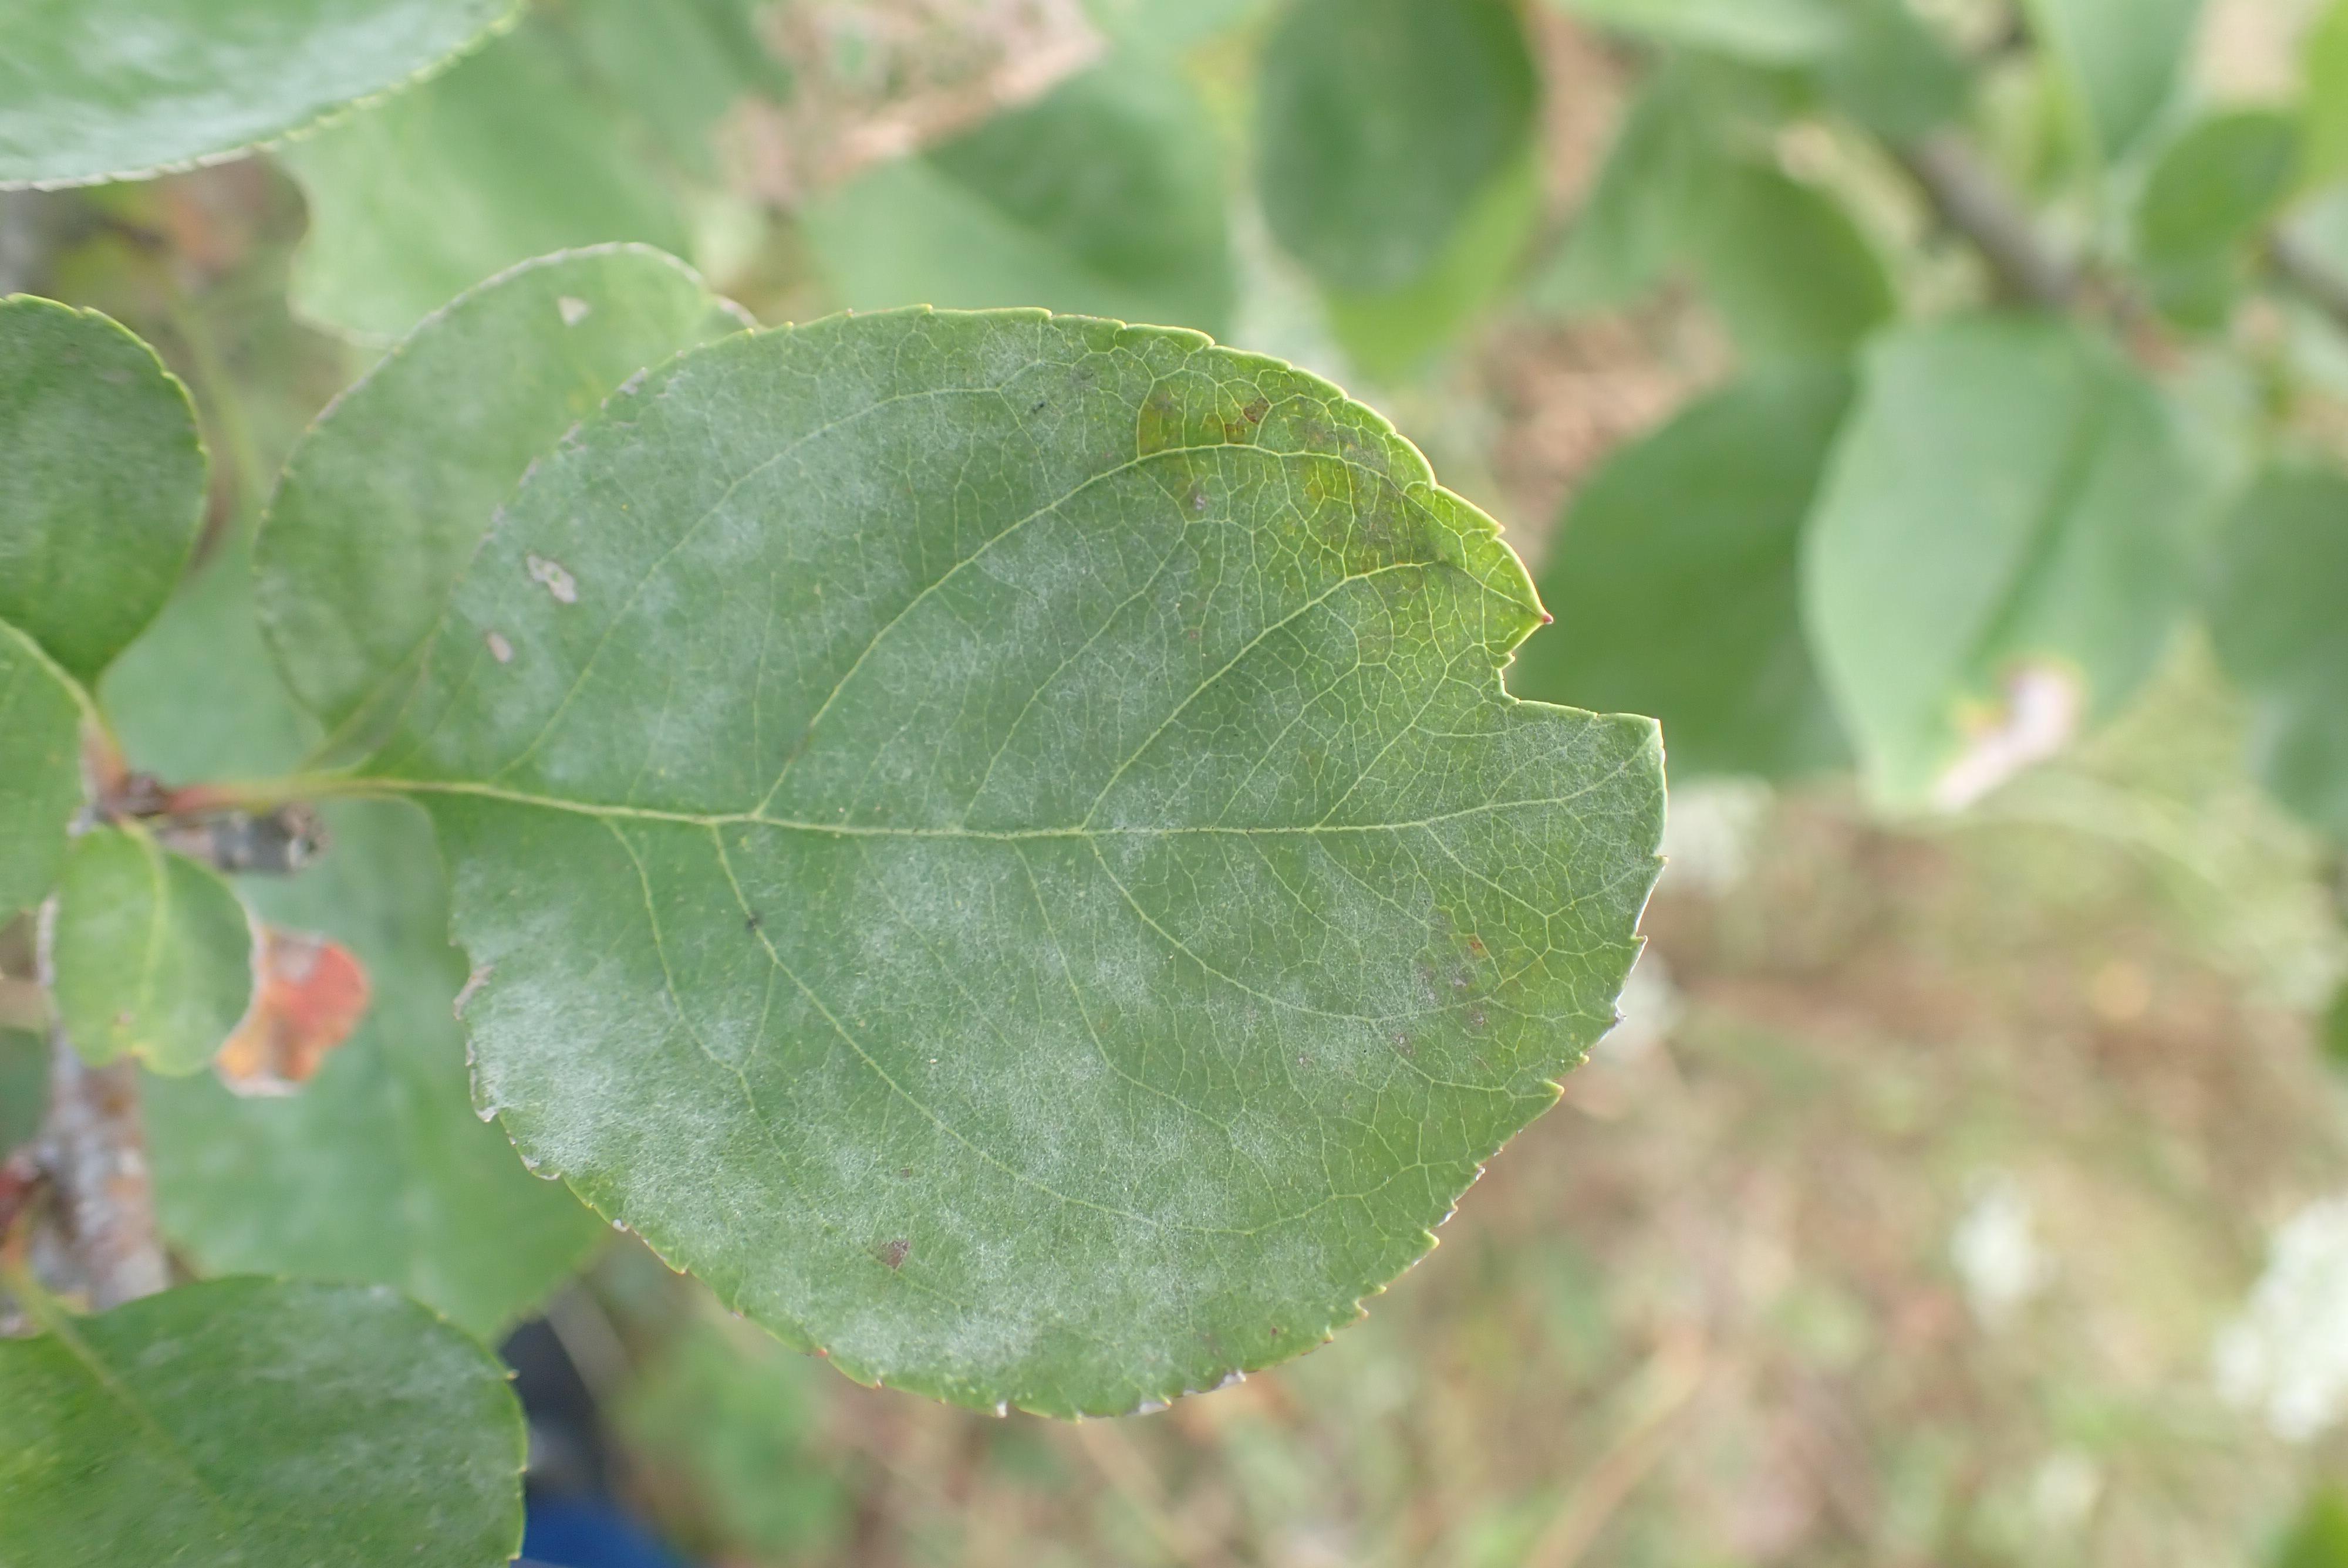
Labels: powdery_mildew